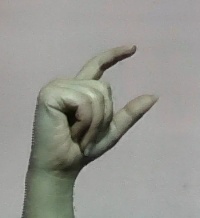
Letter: dal